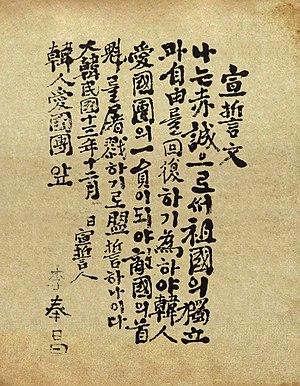
Lee Bong-chang, né le 10 août 1900 à Hanseongbu en Corée et exécuté par la justice japonaise à l'âge de 32 ans le 10 octobre 1932 à Tokyo au Japon, est un militant indépendantiste coréen qui tenta sans succès de tuer l'empereur du Japon Hirohito le 9 janvier 1932.